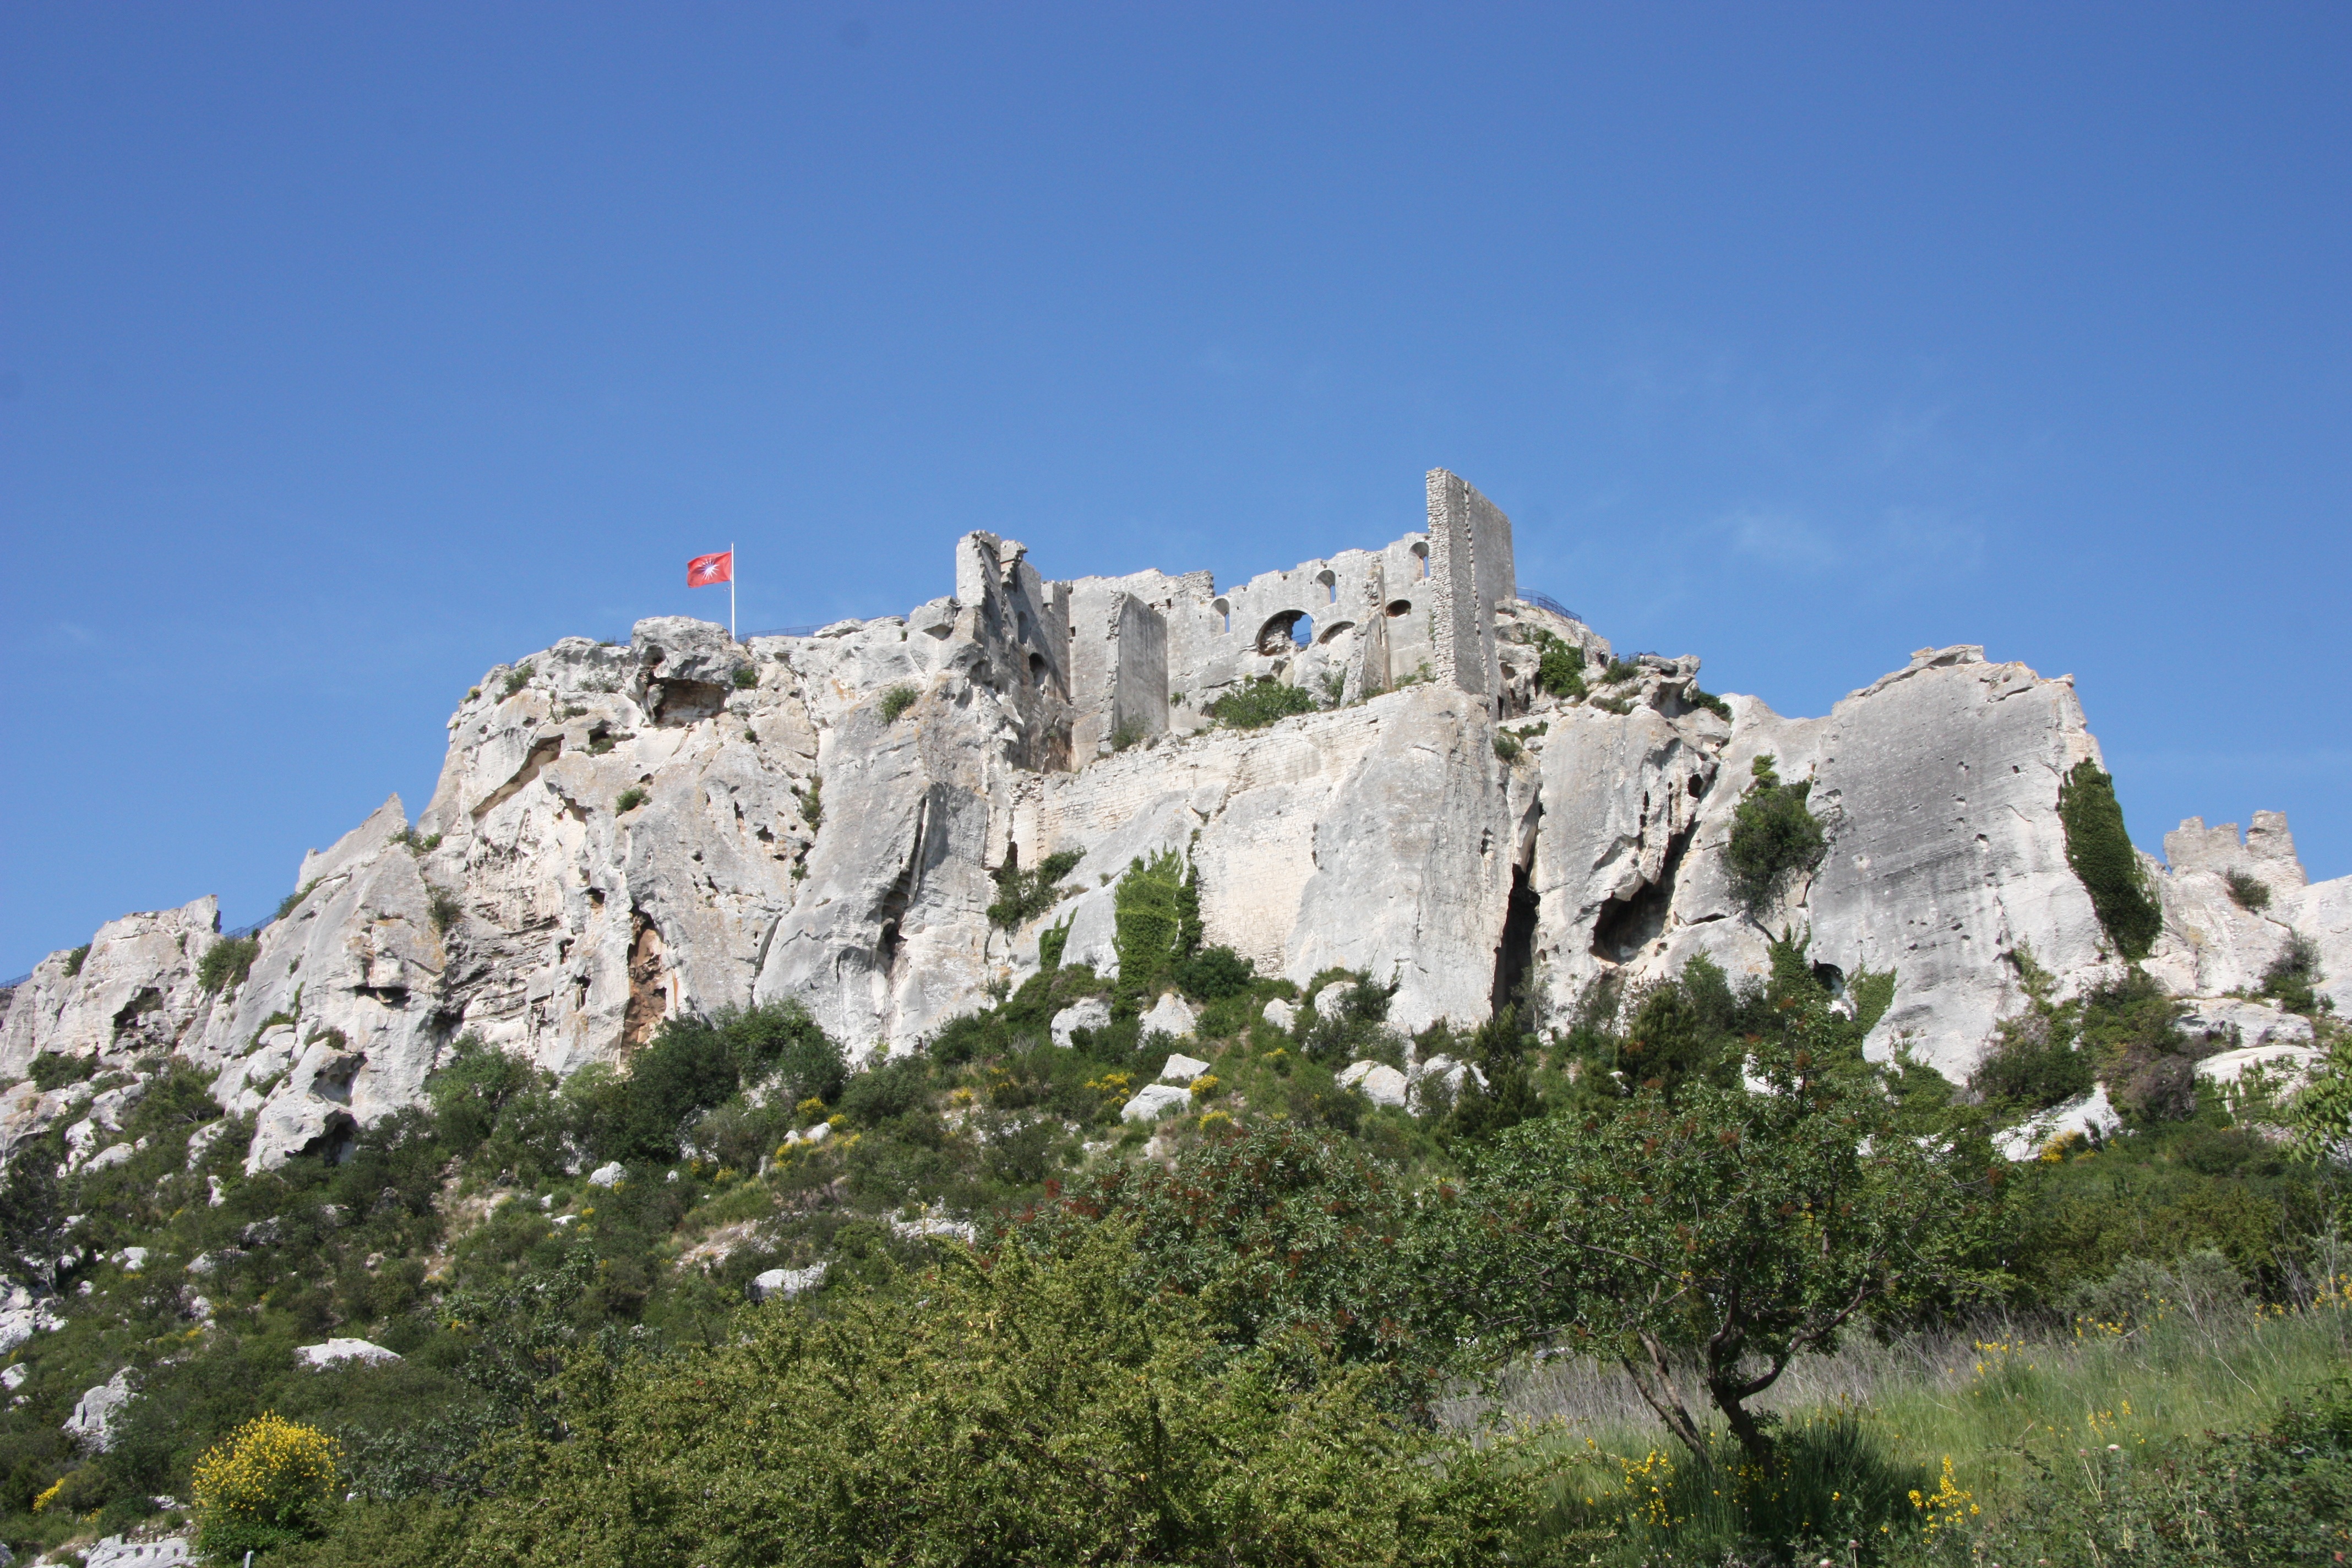
rock, mountain, adventure, valley, mountain range, vacation, formation, cliff, castle, terrain, ridge, medieval, geology, alps, badlands, monastery, plateau, lease de provence, mountainous landforms